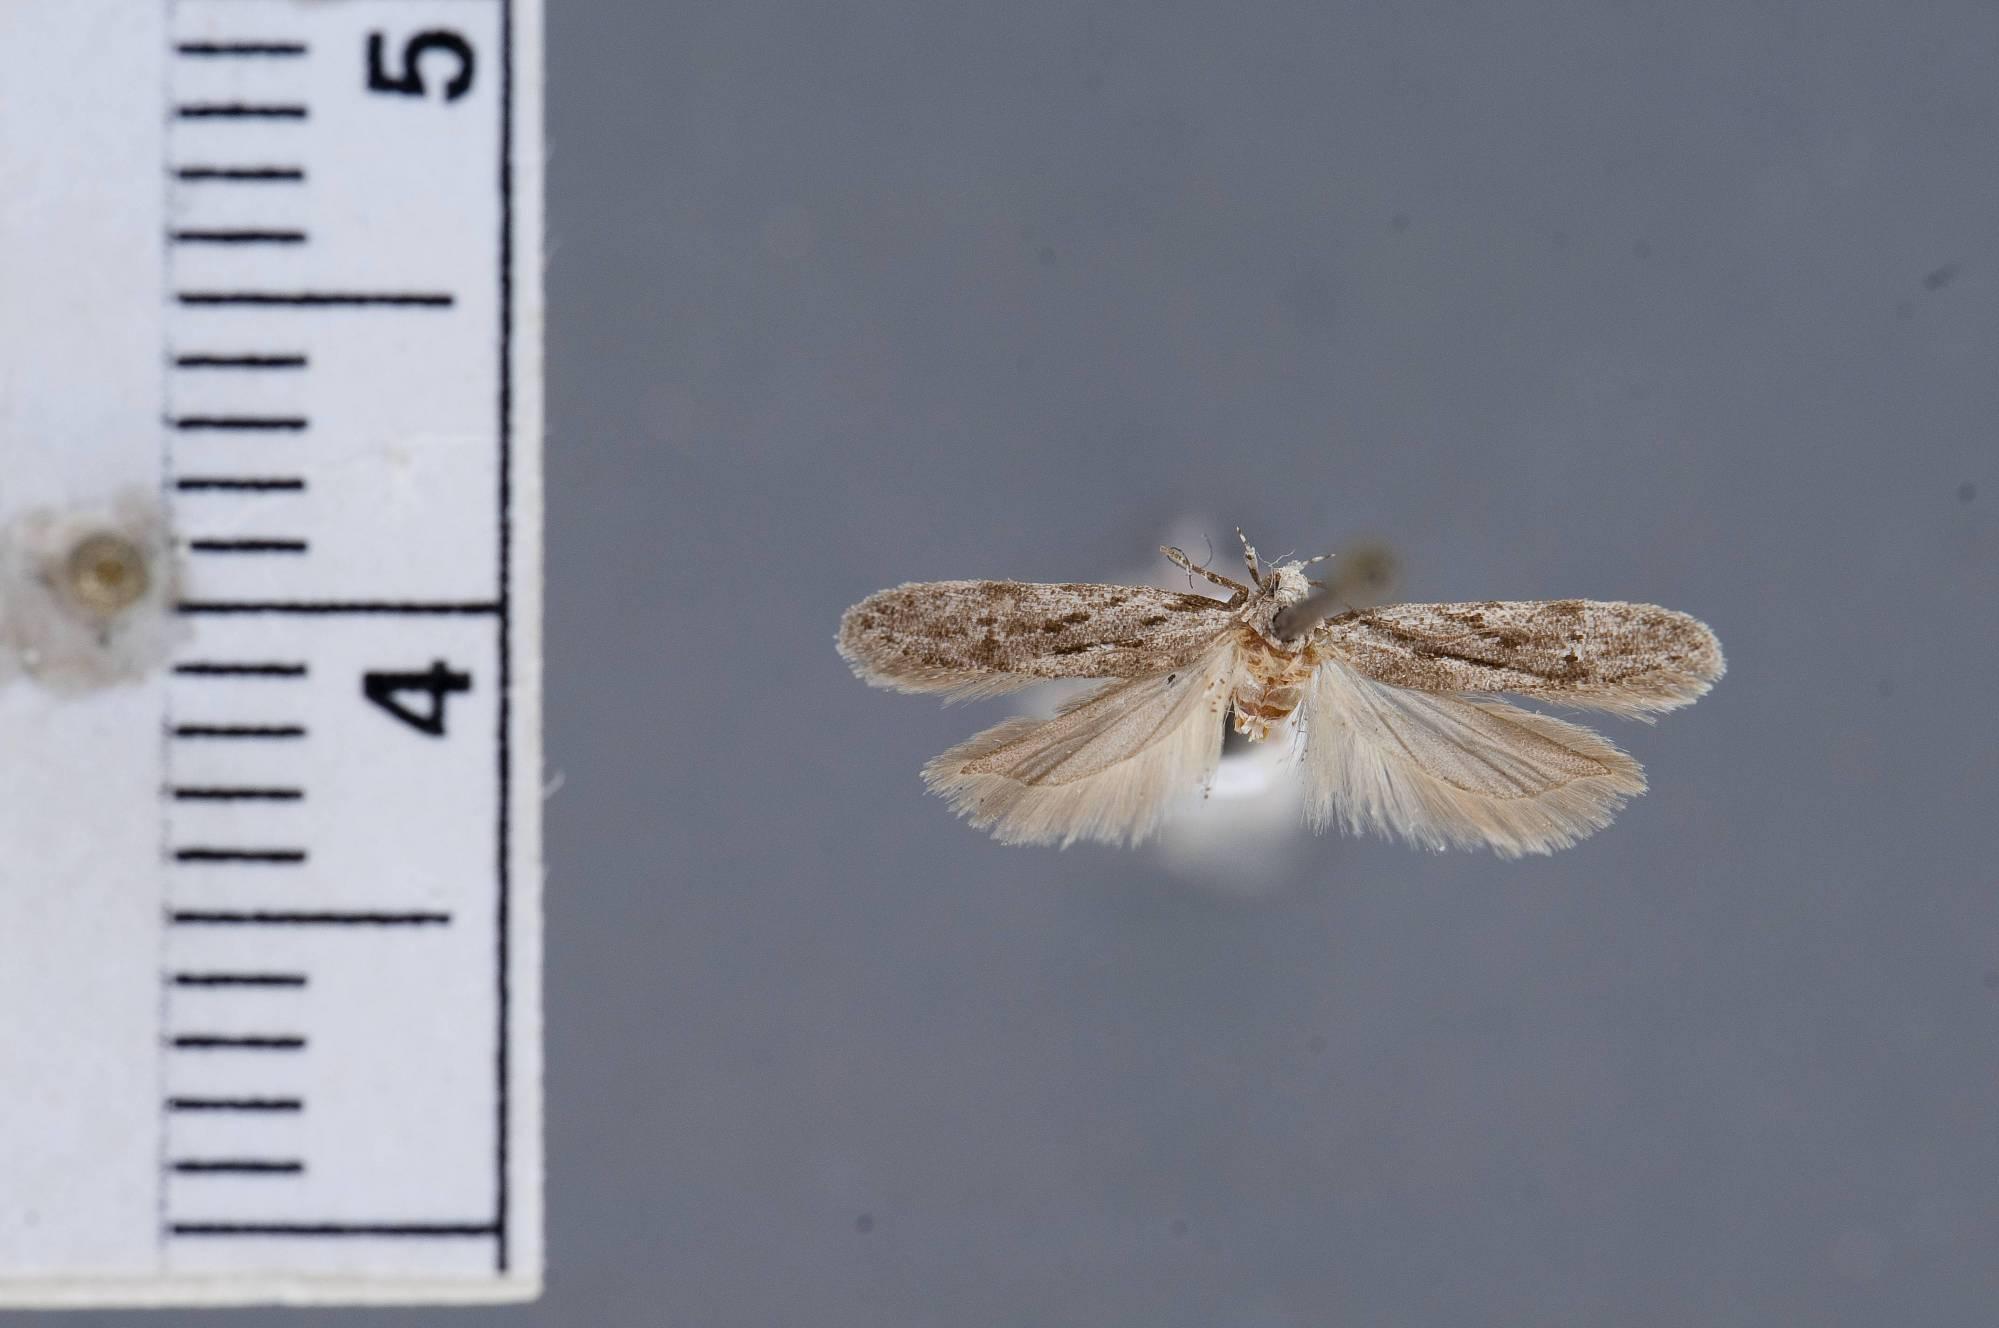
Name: Gelechia oronella
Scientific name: Gelechia oronella Walsingham, 1882
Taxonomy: Animalia, Arthropoda, Insecta, Lepidoptera, Glossata, Gelechiidae, Gelechiinae
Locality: Orono, Penobscot, Maine, United States
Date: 15 May 1881